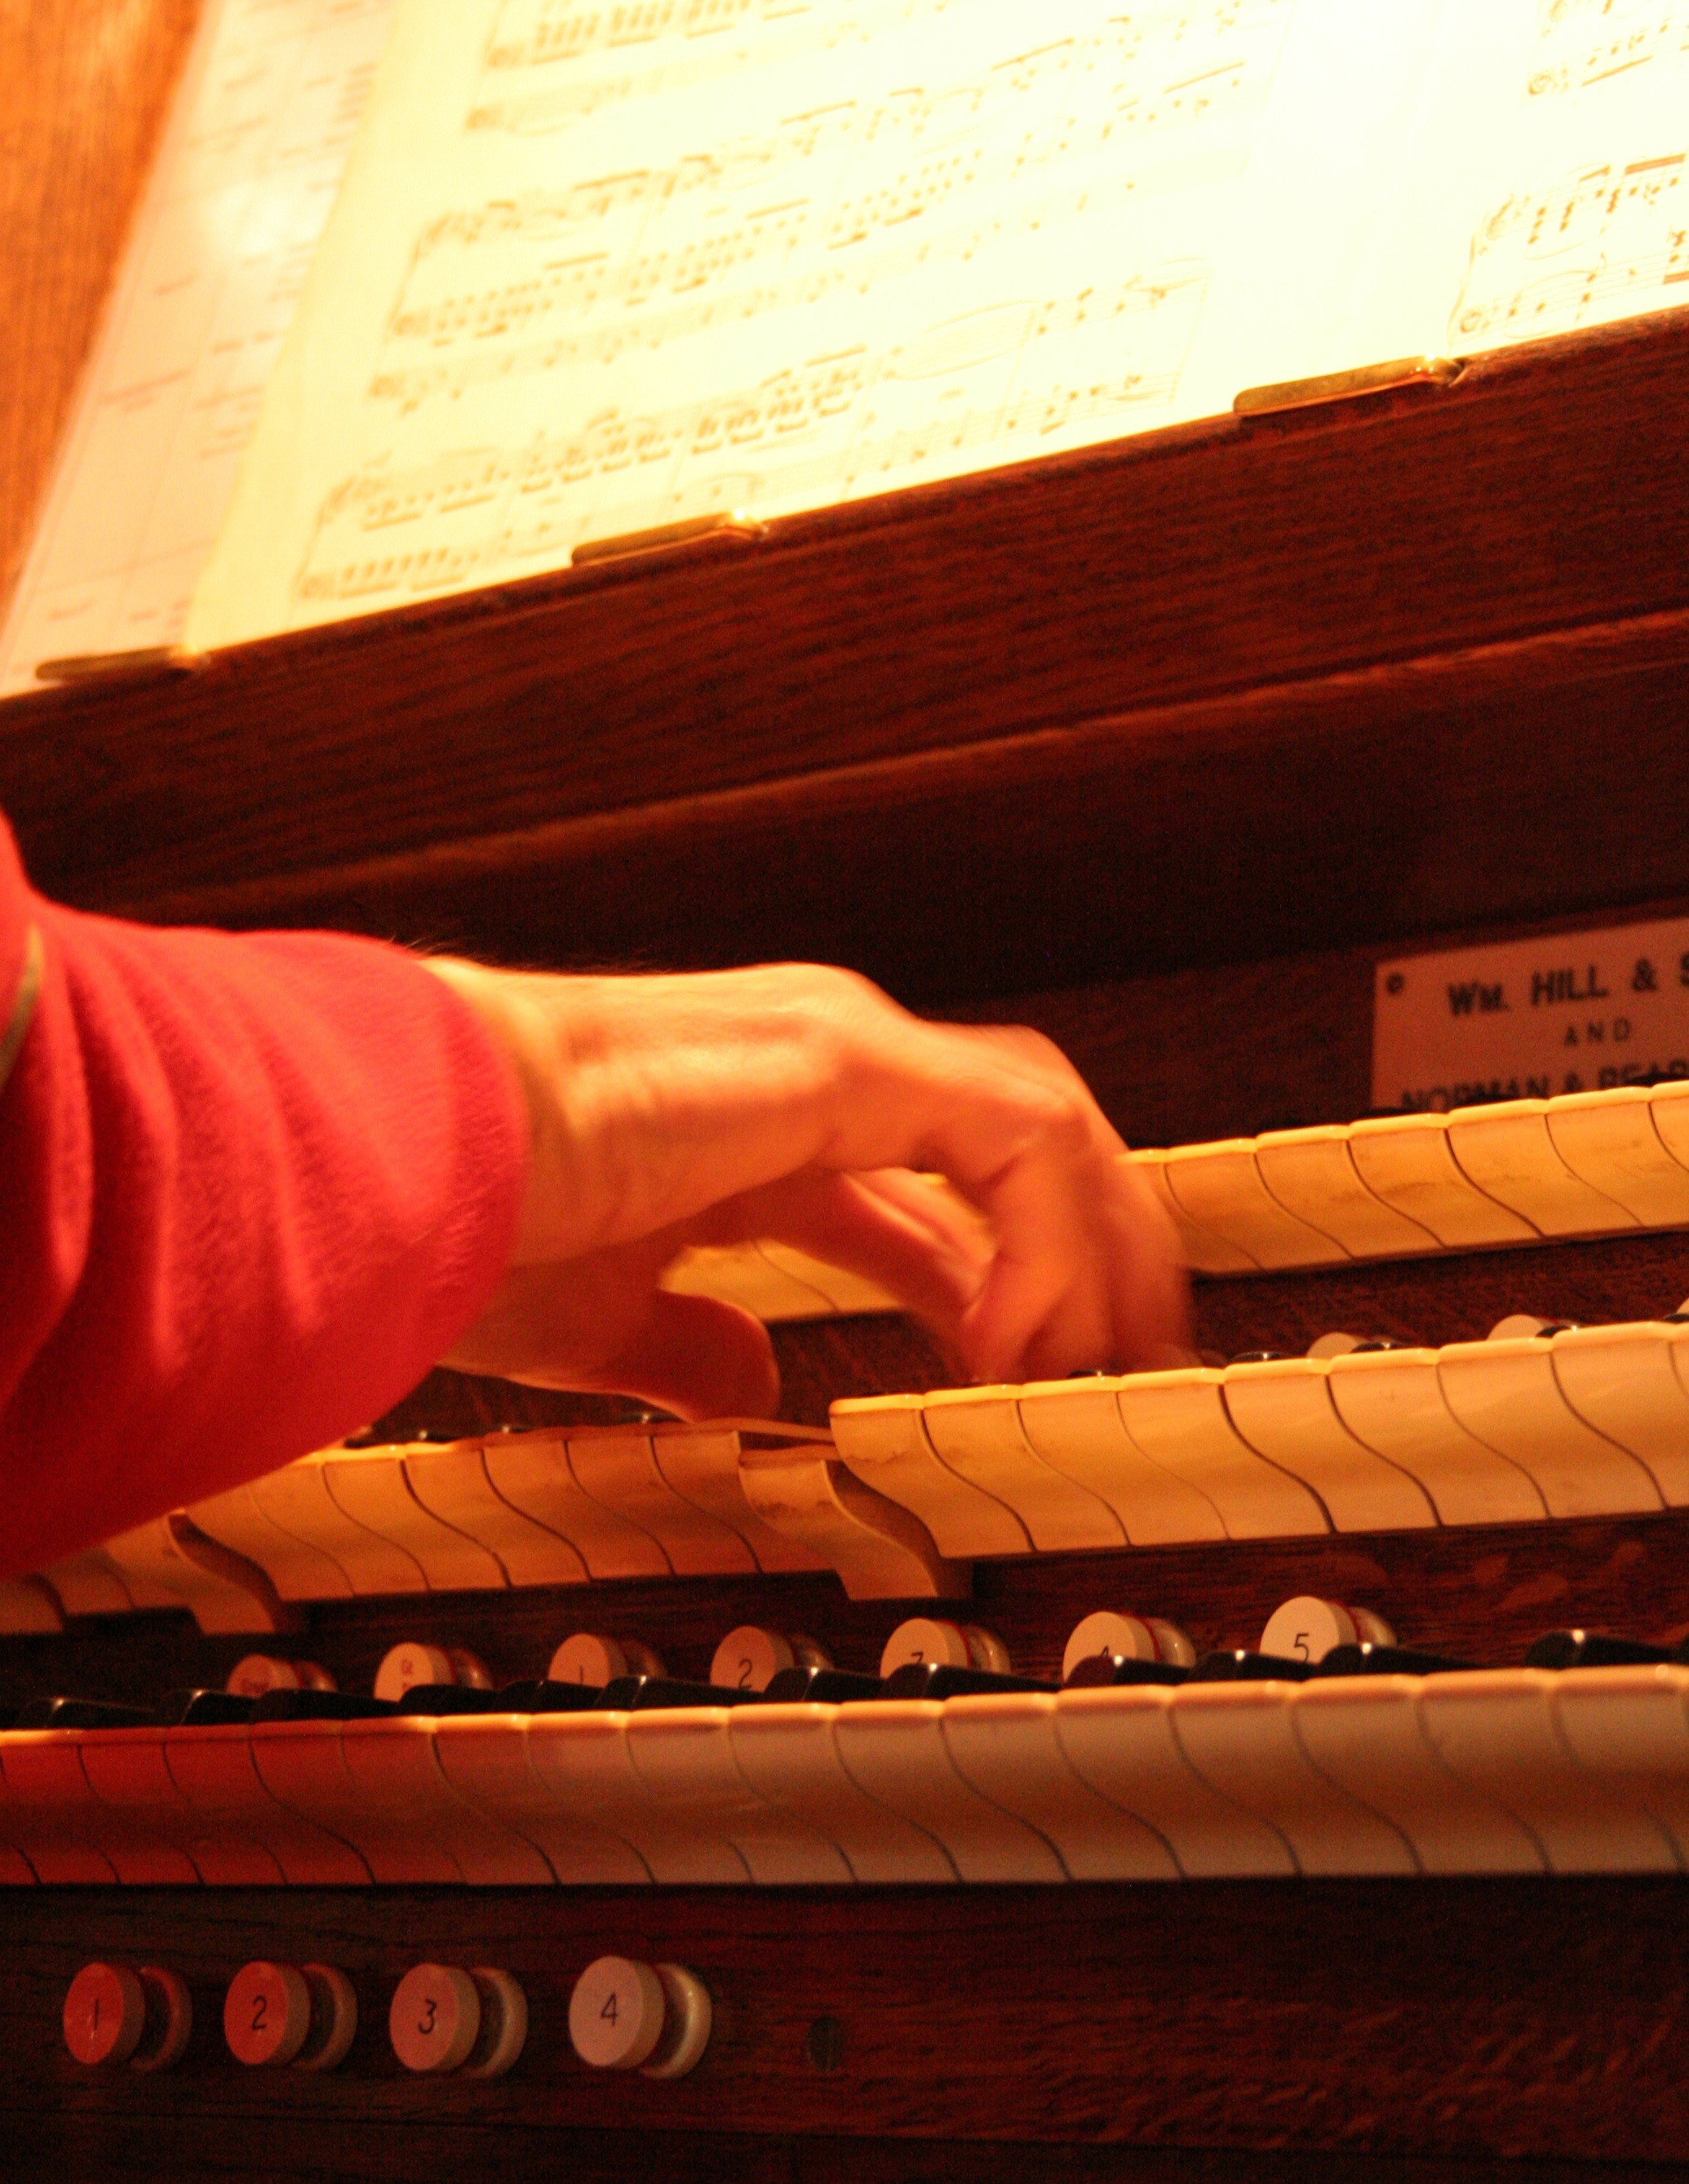
hand, music, keyboard, technology, red, color, instrument, piano, church, playing, musician, historic, musical instrument, uk, england, religious, temple, hands, pipe, musical, keys, sound, christianity, organ, song, kent, pianist, melody, piston, classical music, church organ, organist, string instrument, pipe organ, electronic device, computer component, thumb piston